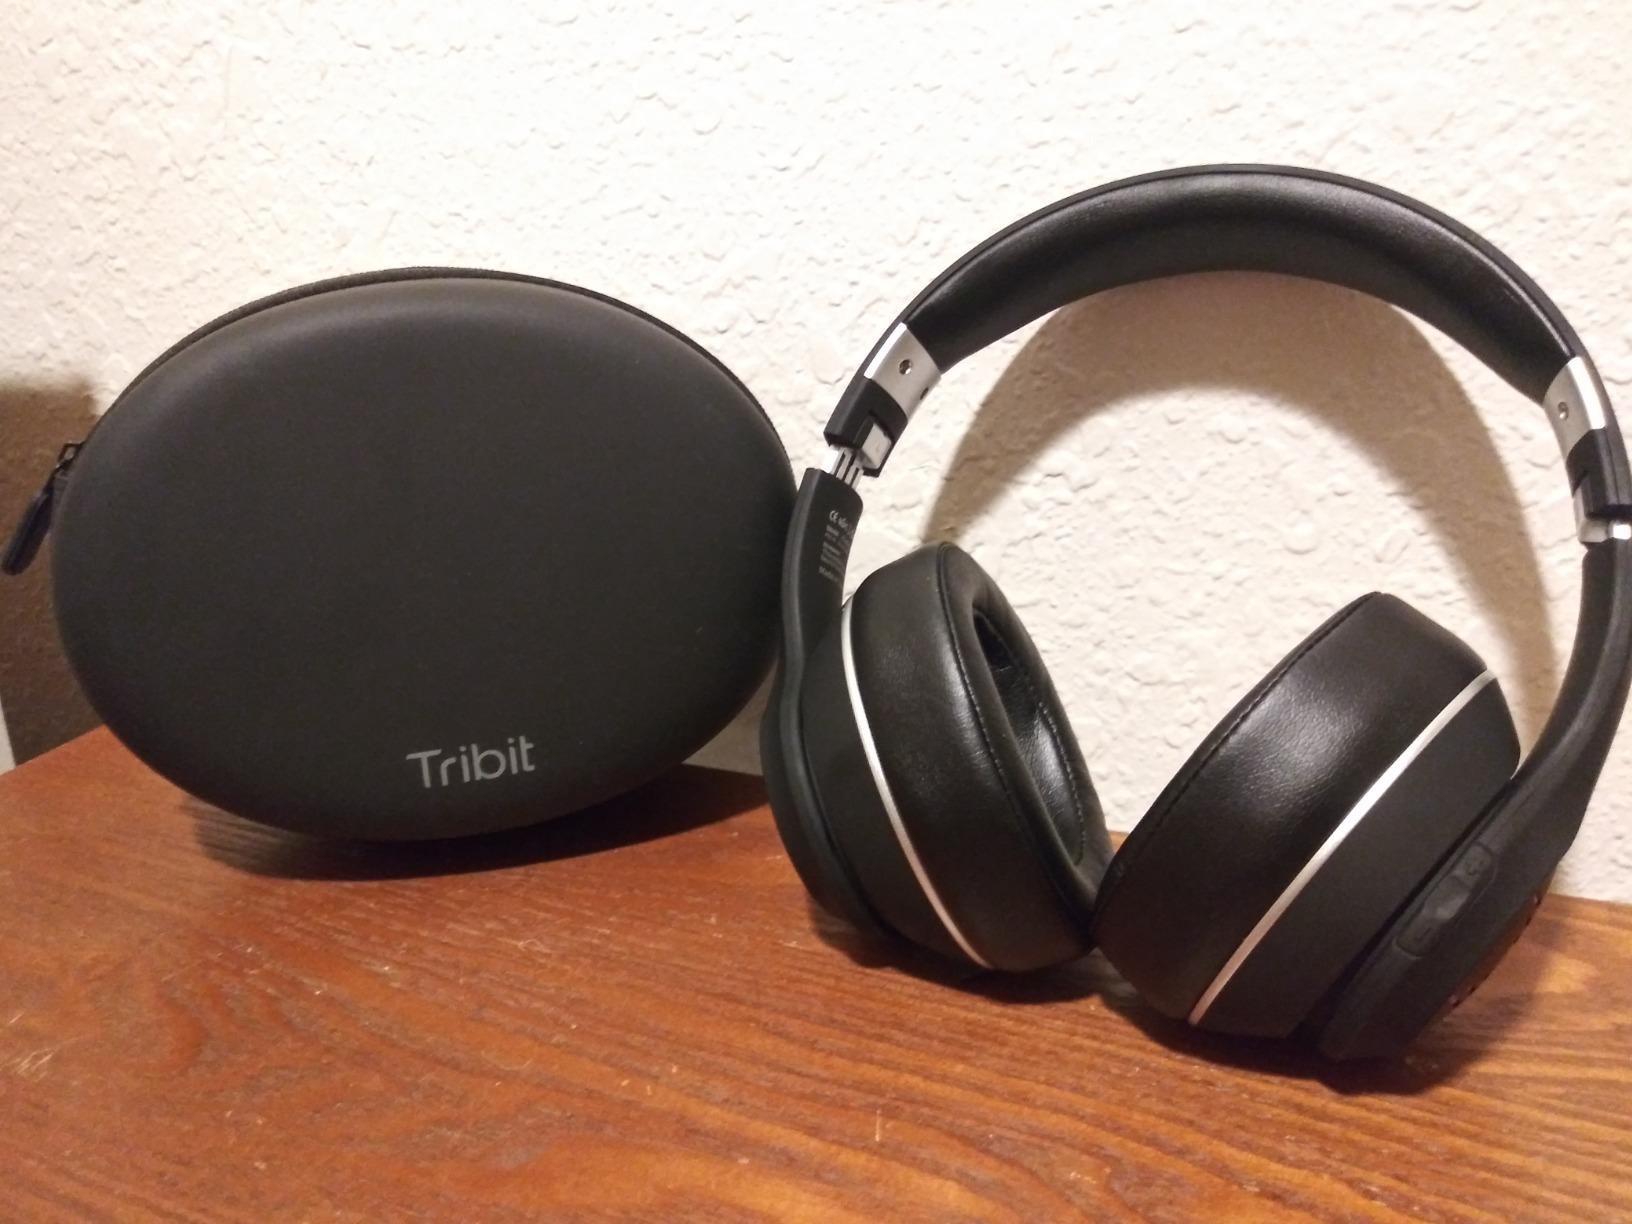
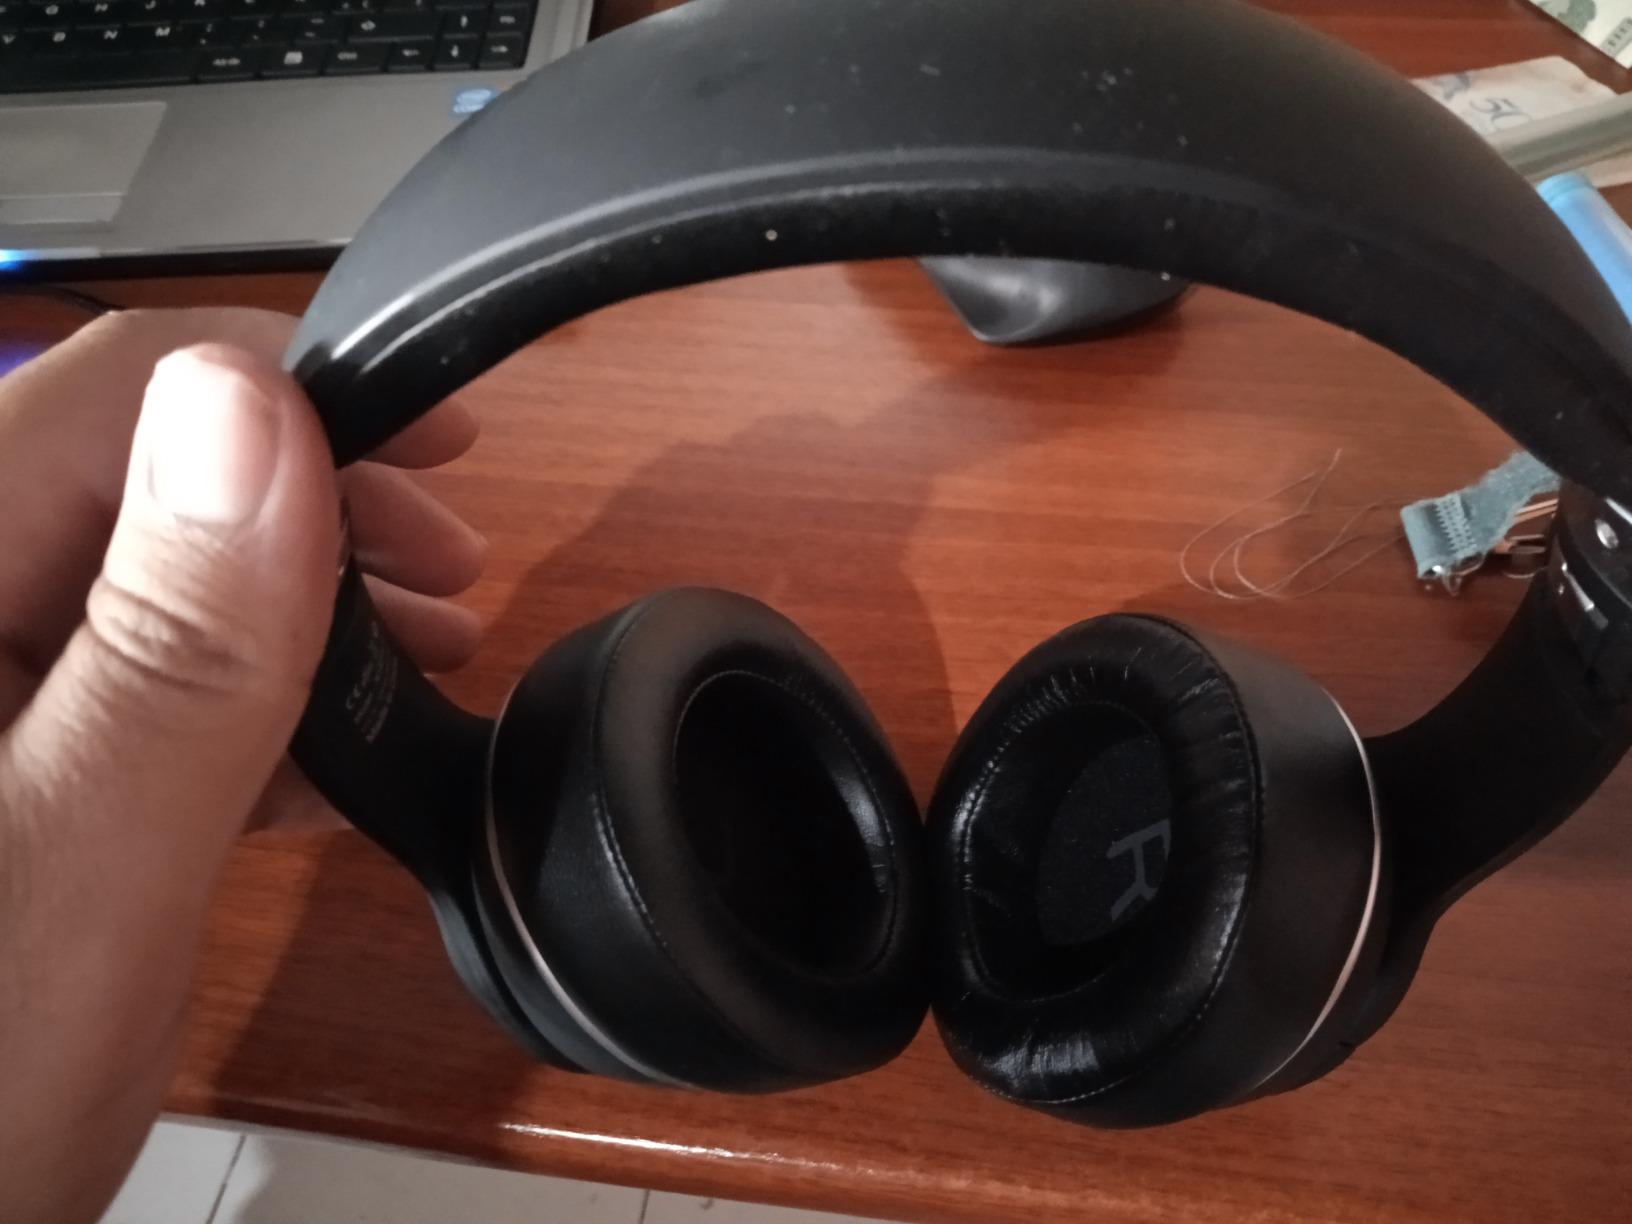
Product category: headphones
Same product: yes